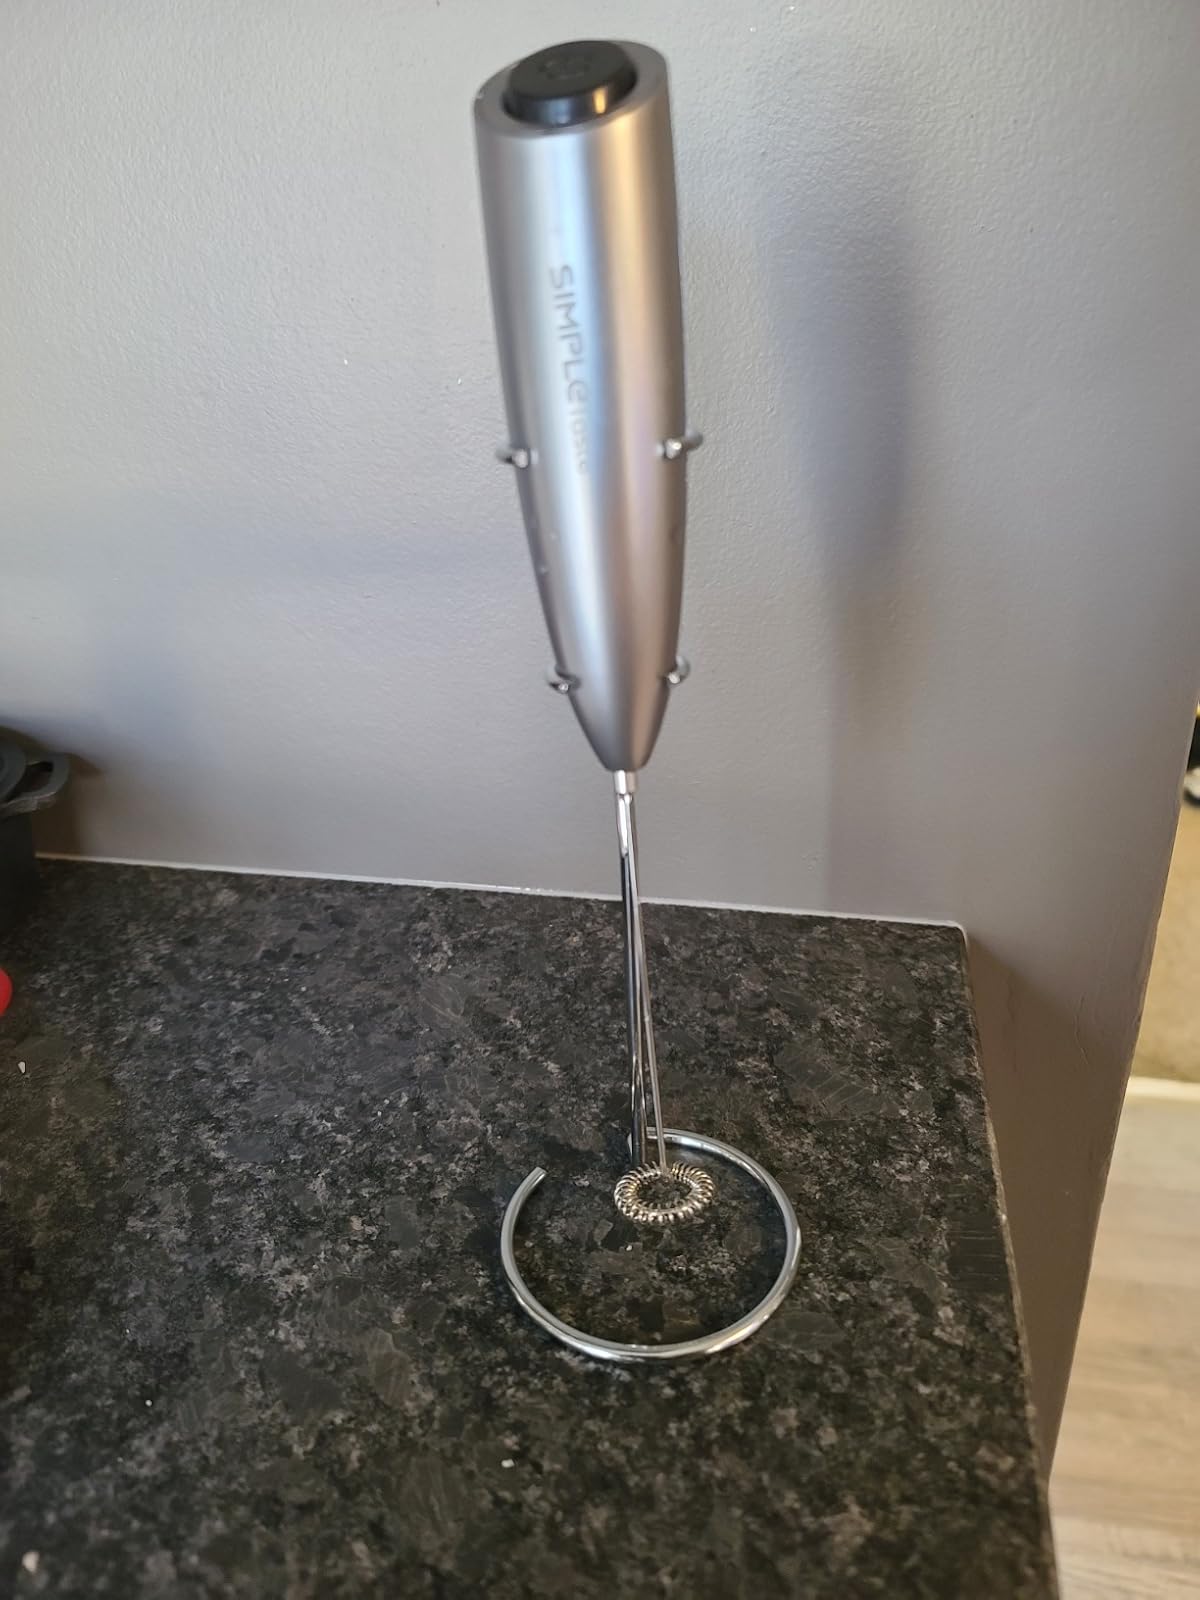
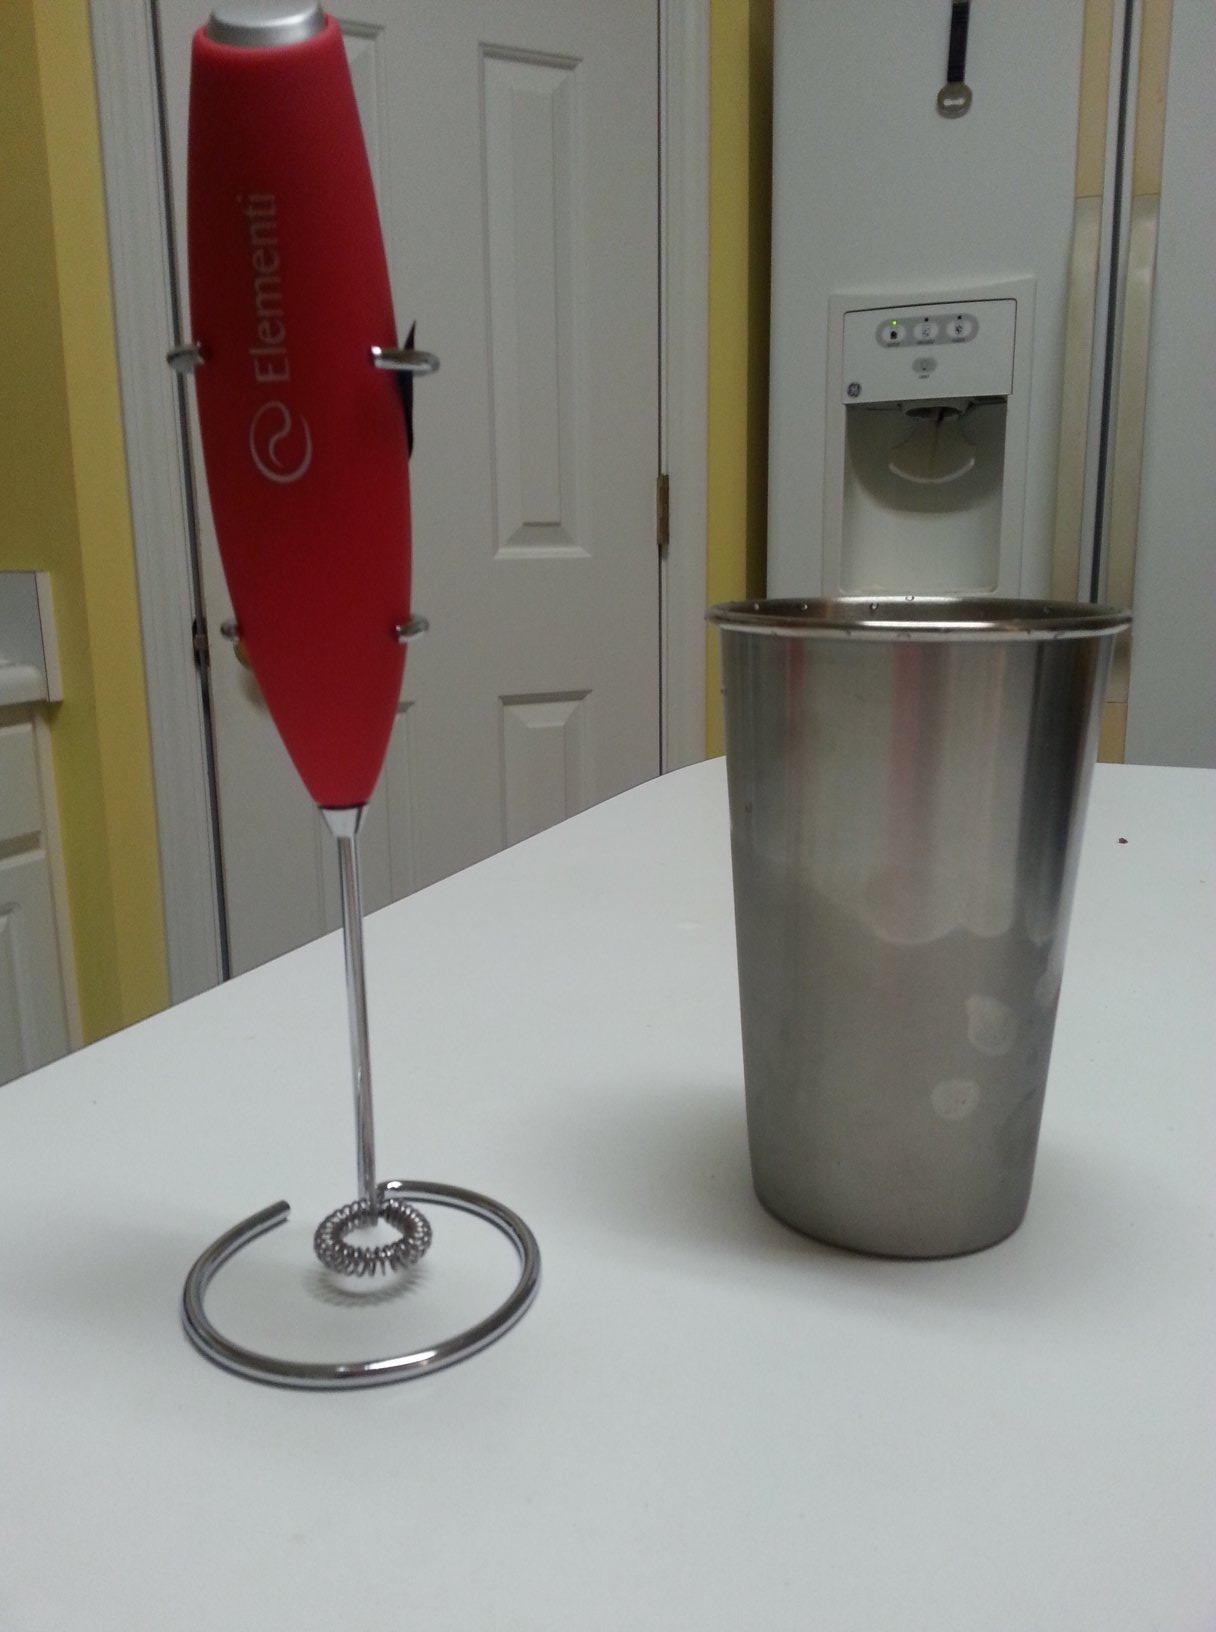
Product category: items_mixer
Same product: no